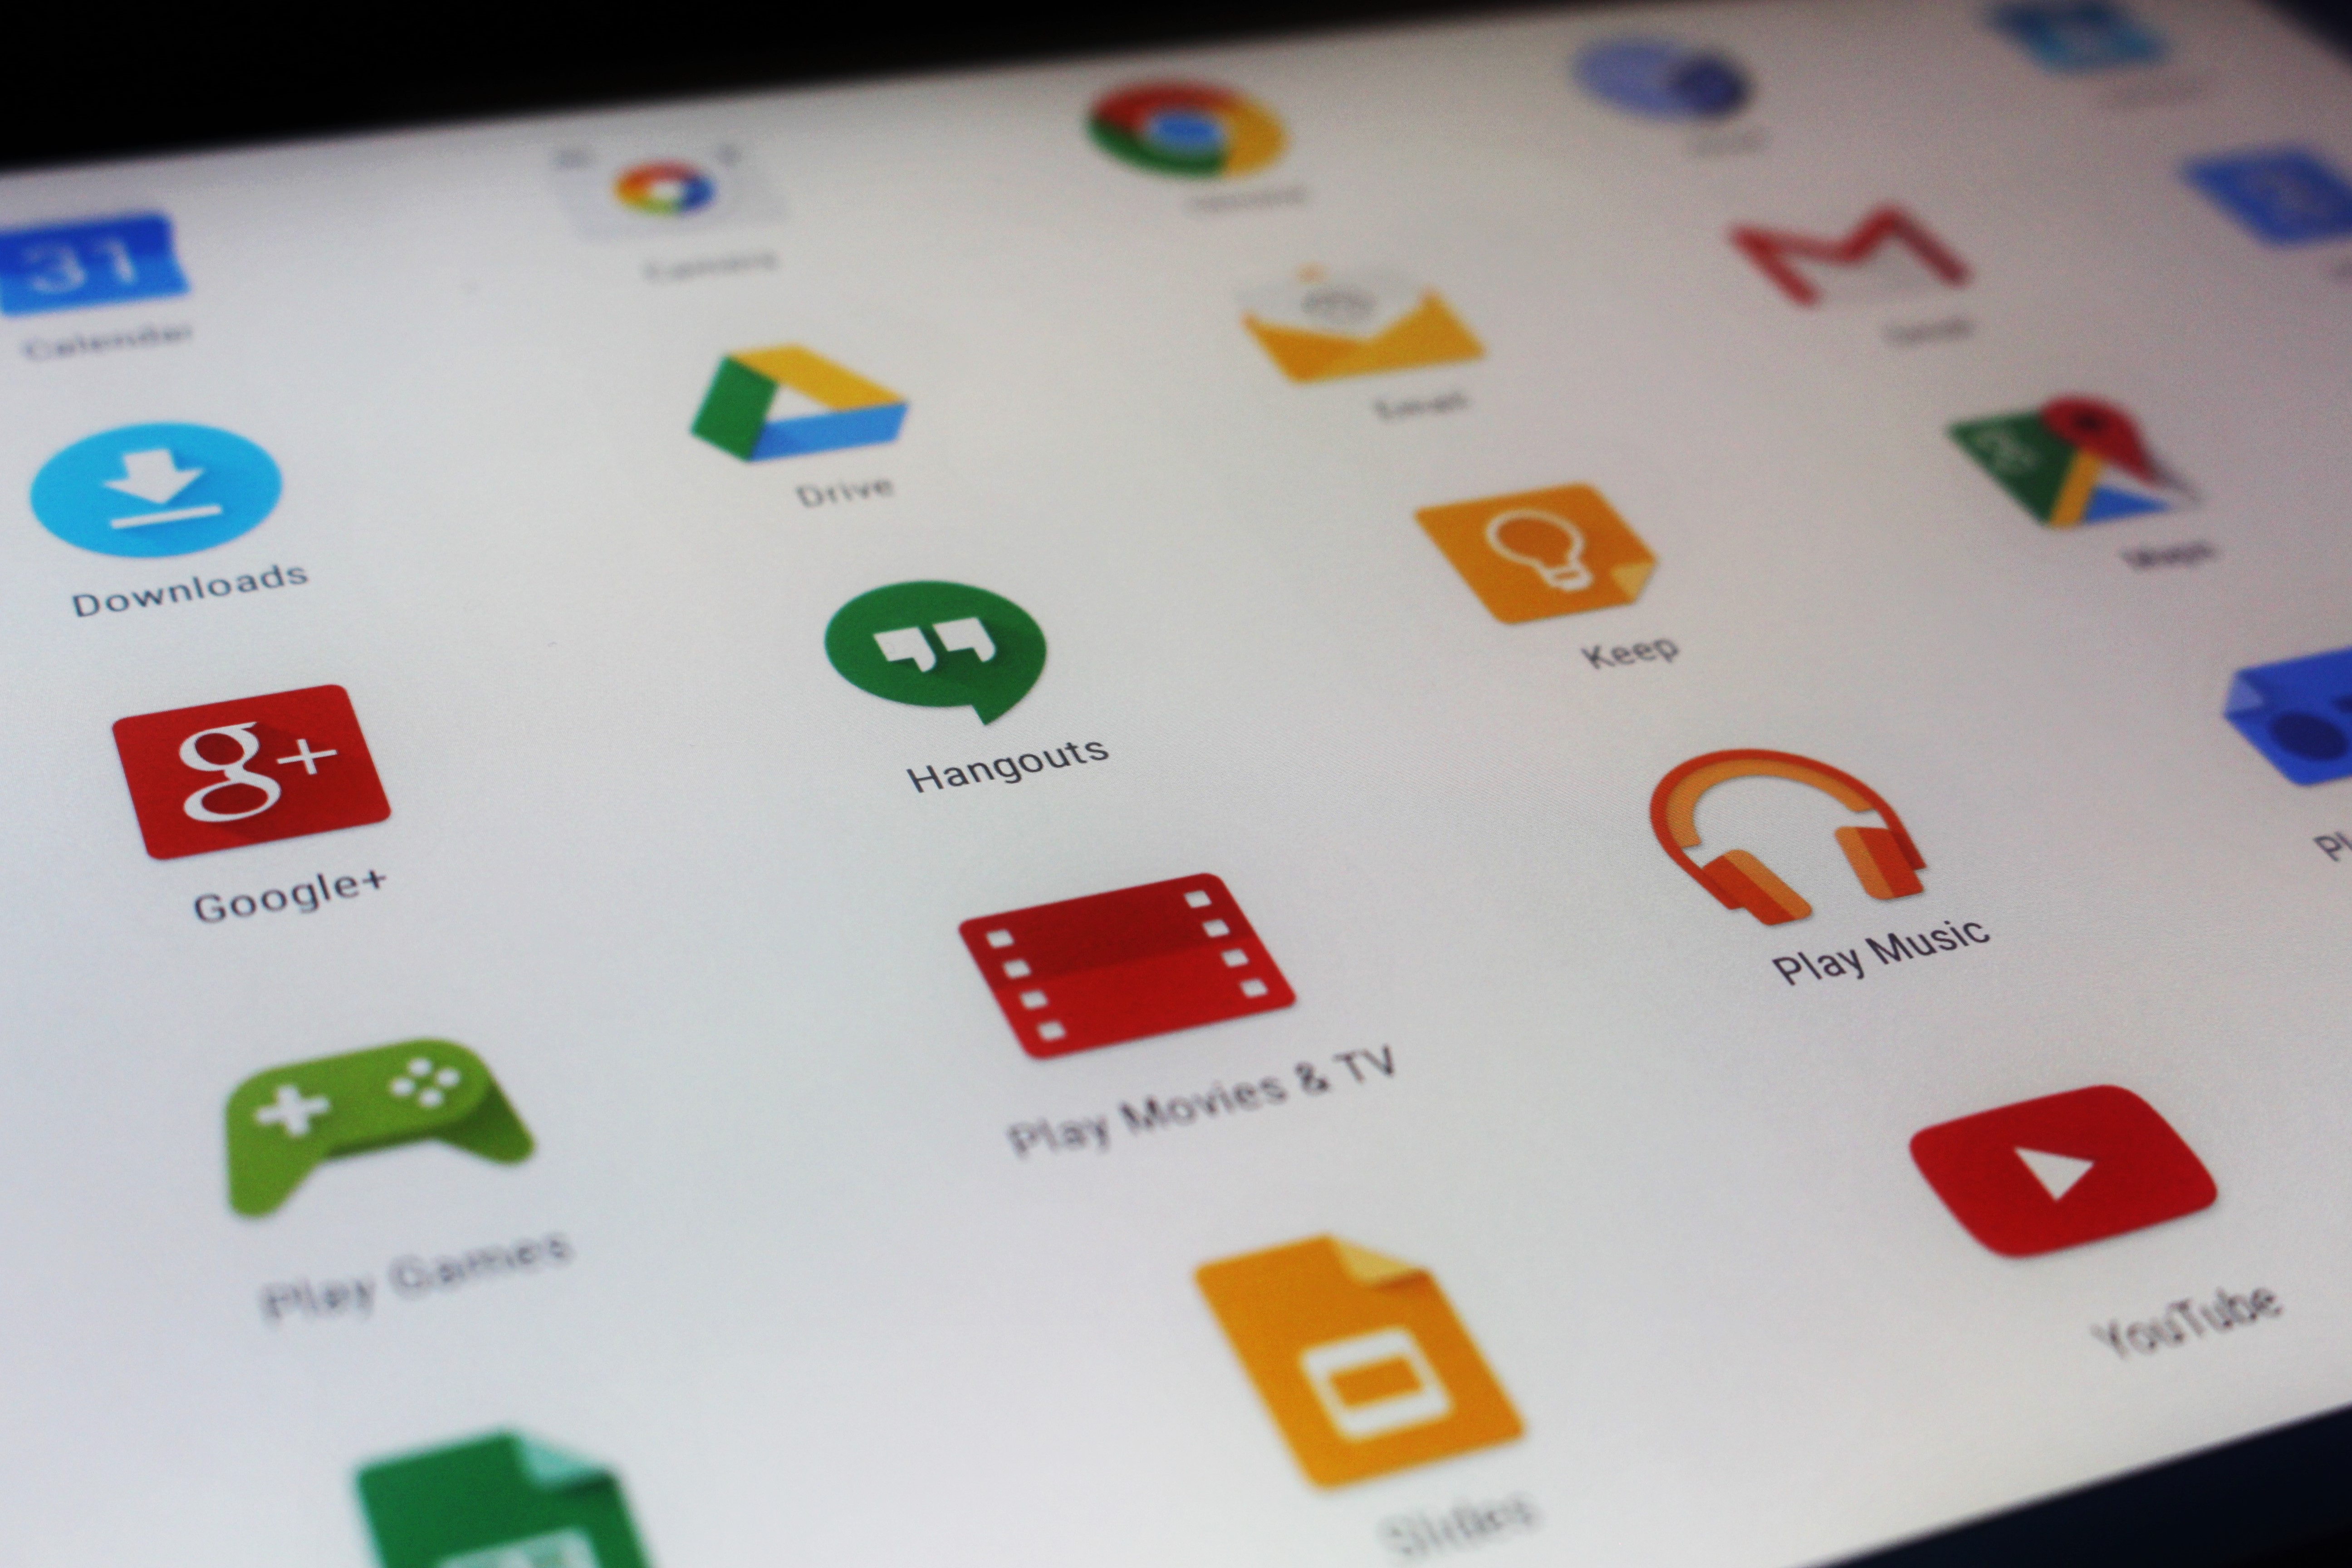
computer, mobile, screen, technology, touch, tablet, gadget, brand, design, display, digital, android, smart, screenshot, apps, application, tablet pc, tablet computer